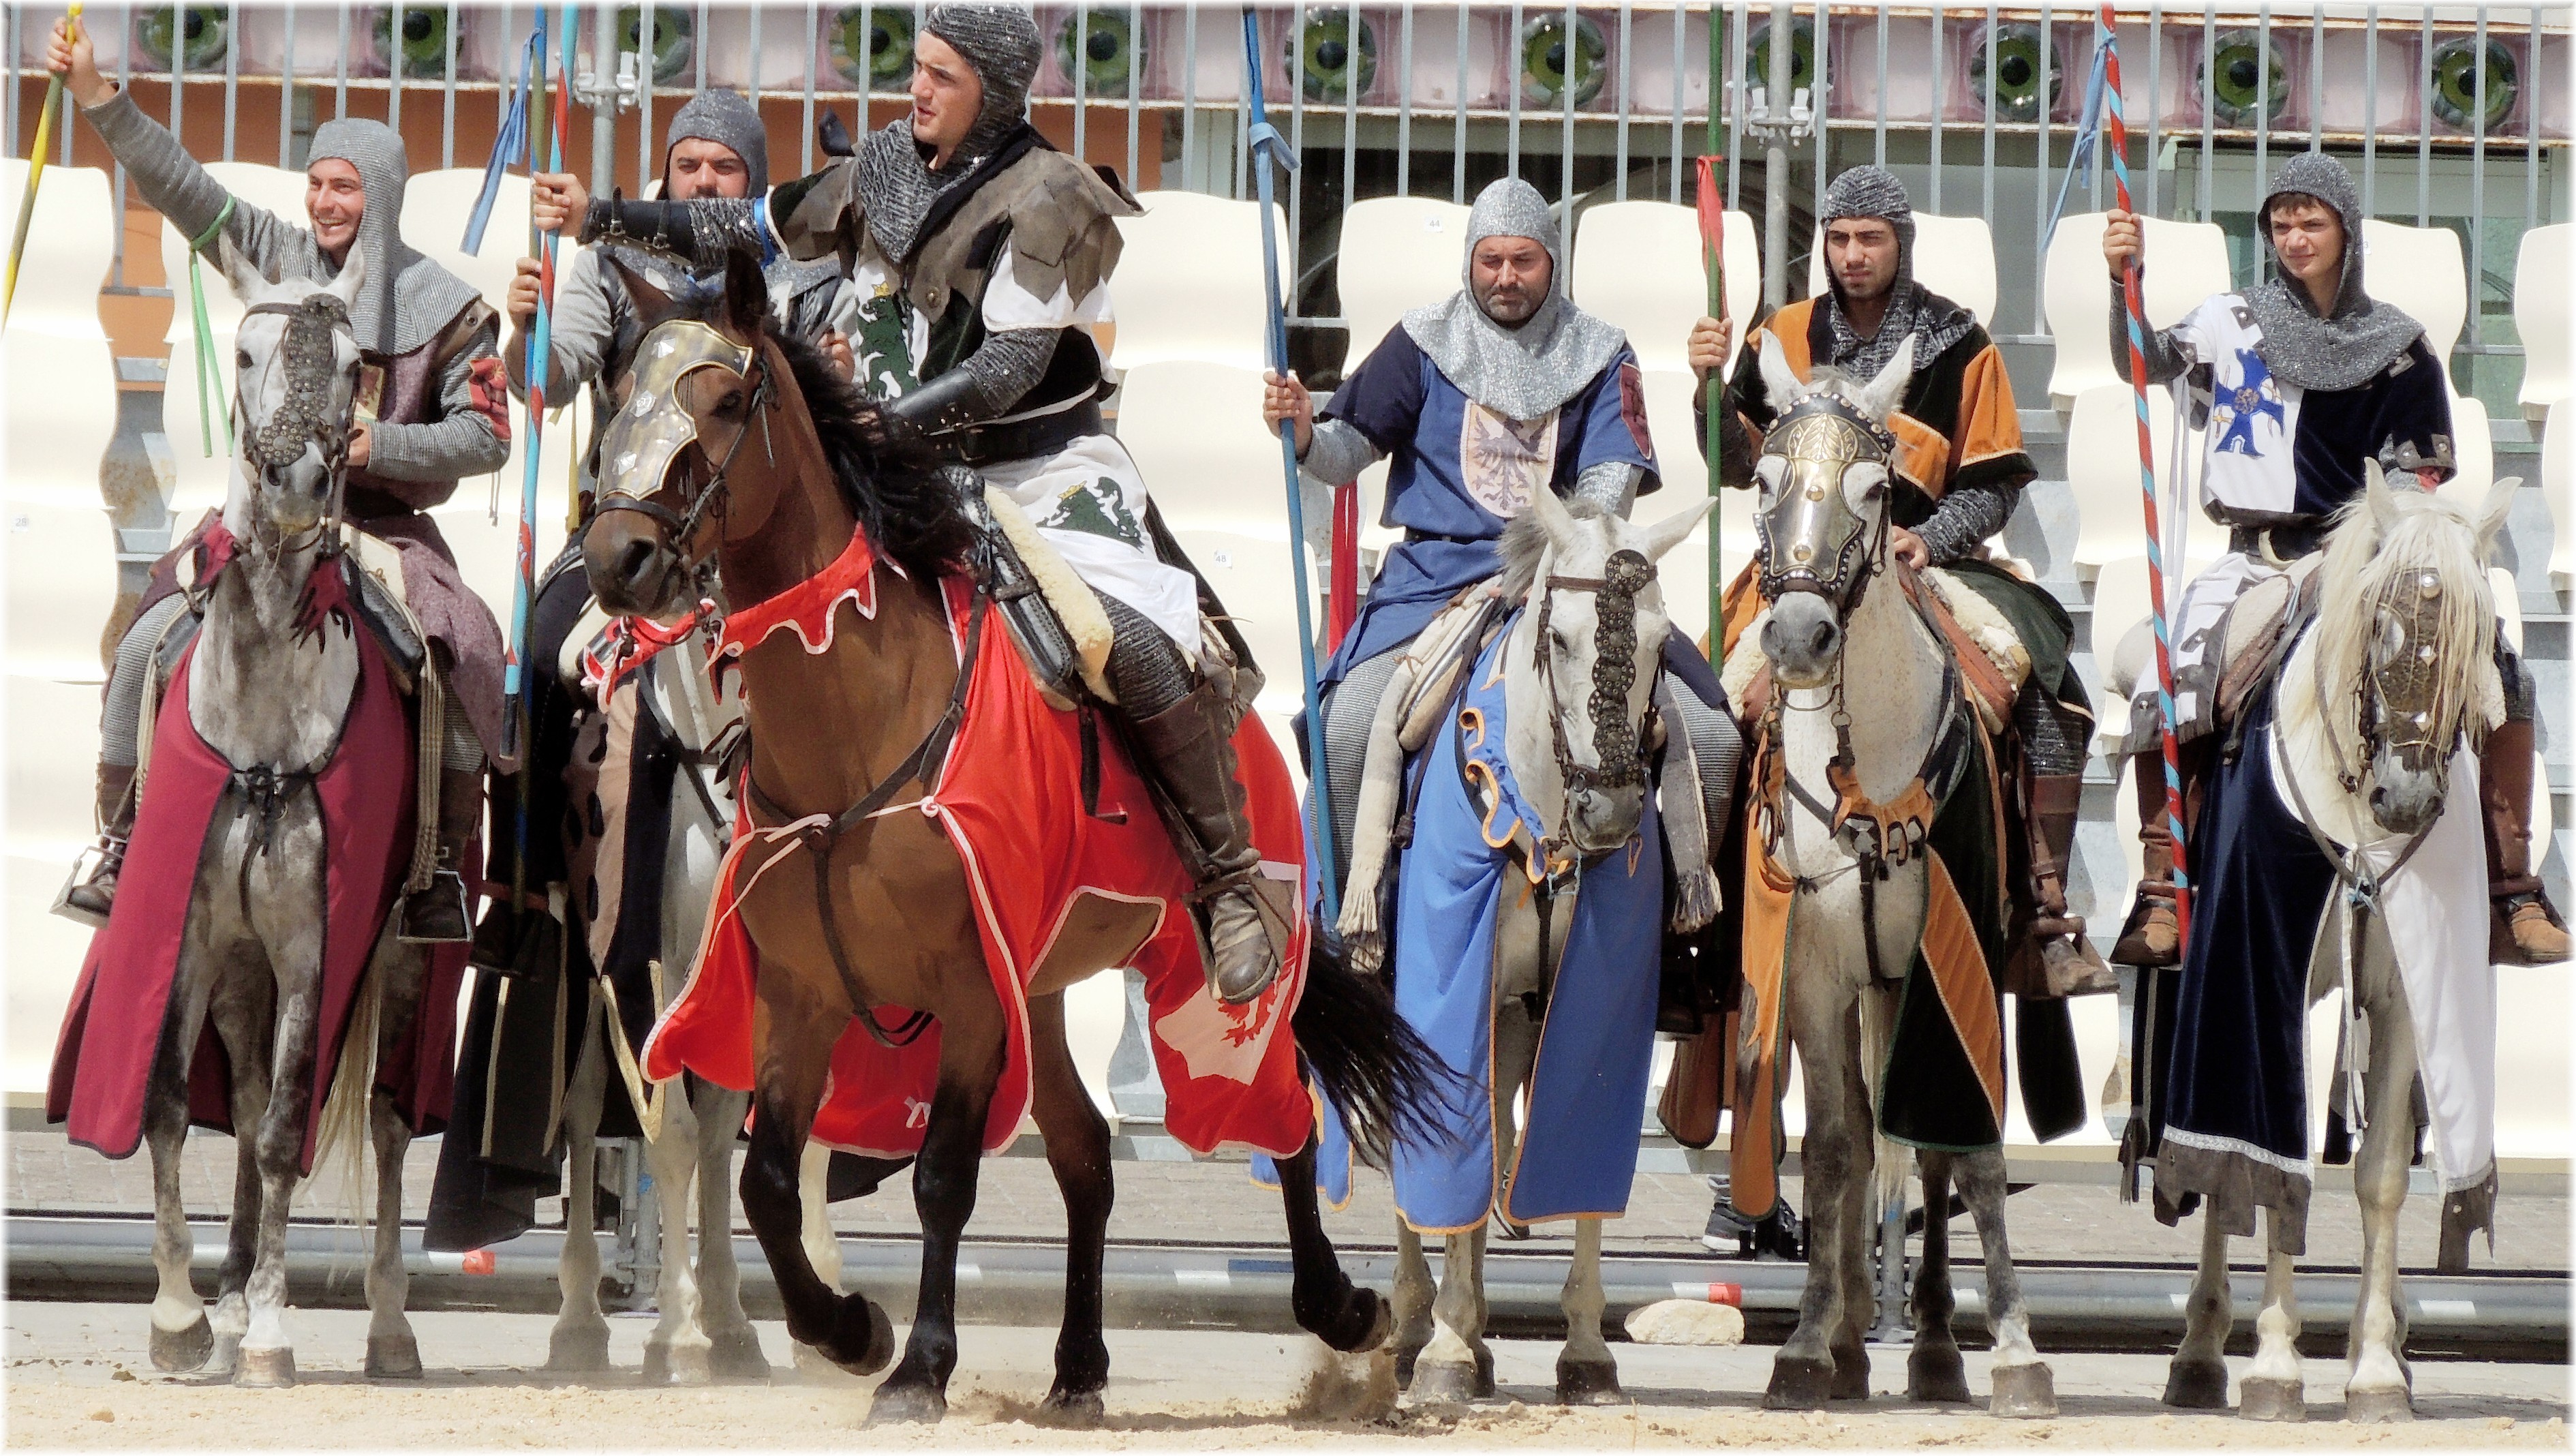
equestrianism, pack animal, horse like mammal